St. Peter's German Evangelical Church

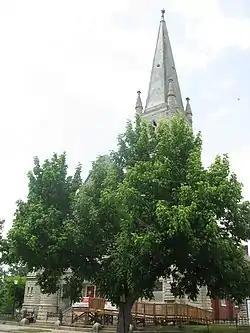
Front, partially obscured by trees

St. Peter's German Evangelical Church is a historic church at 1231 W. Jefferson Street in Louisville, Kentucky. It was built in 1894 in Late Gothic Revival style and added to the National Register of Historic Places in 1980.